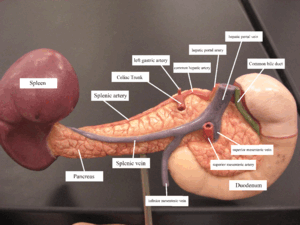
La veine porte ou tronc porte est une veine de gros calibre qui conduit le sang veineux provenant de la partie du tube digestif située sous le diaphragme, du pancréas et de la rate, vers le foie en le perfusant.